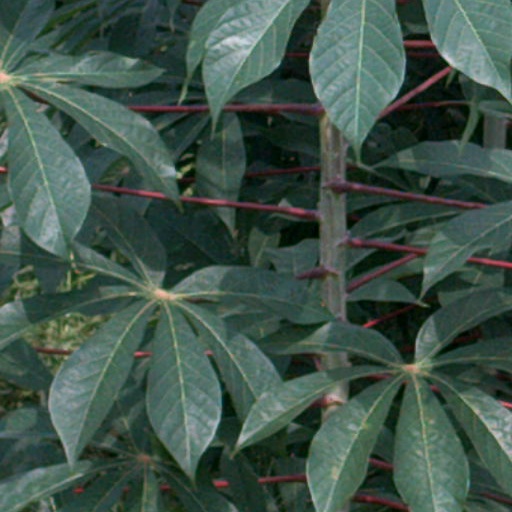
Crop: cassava